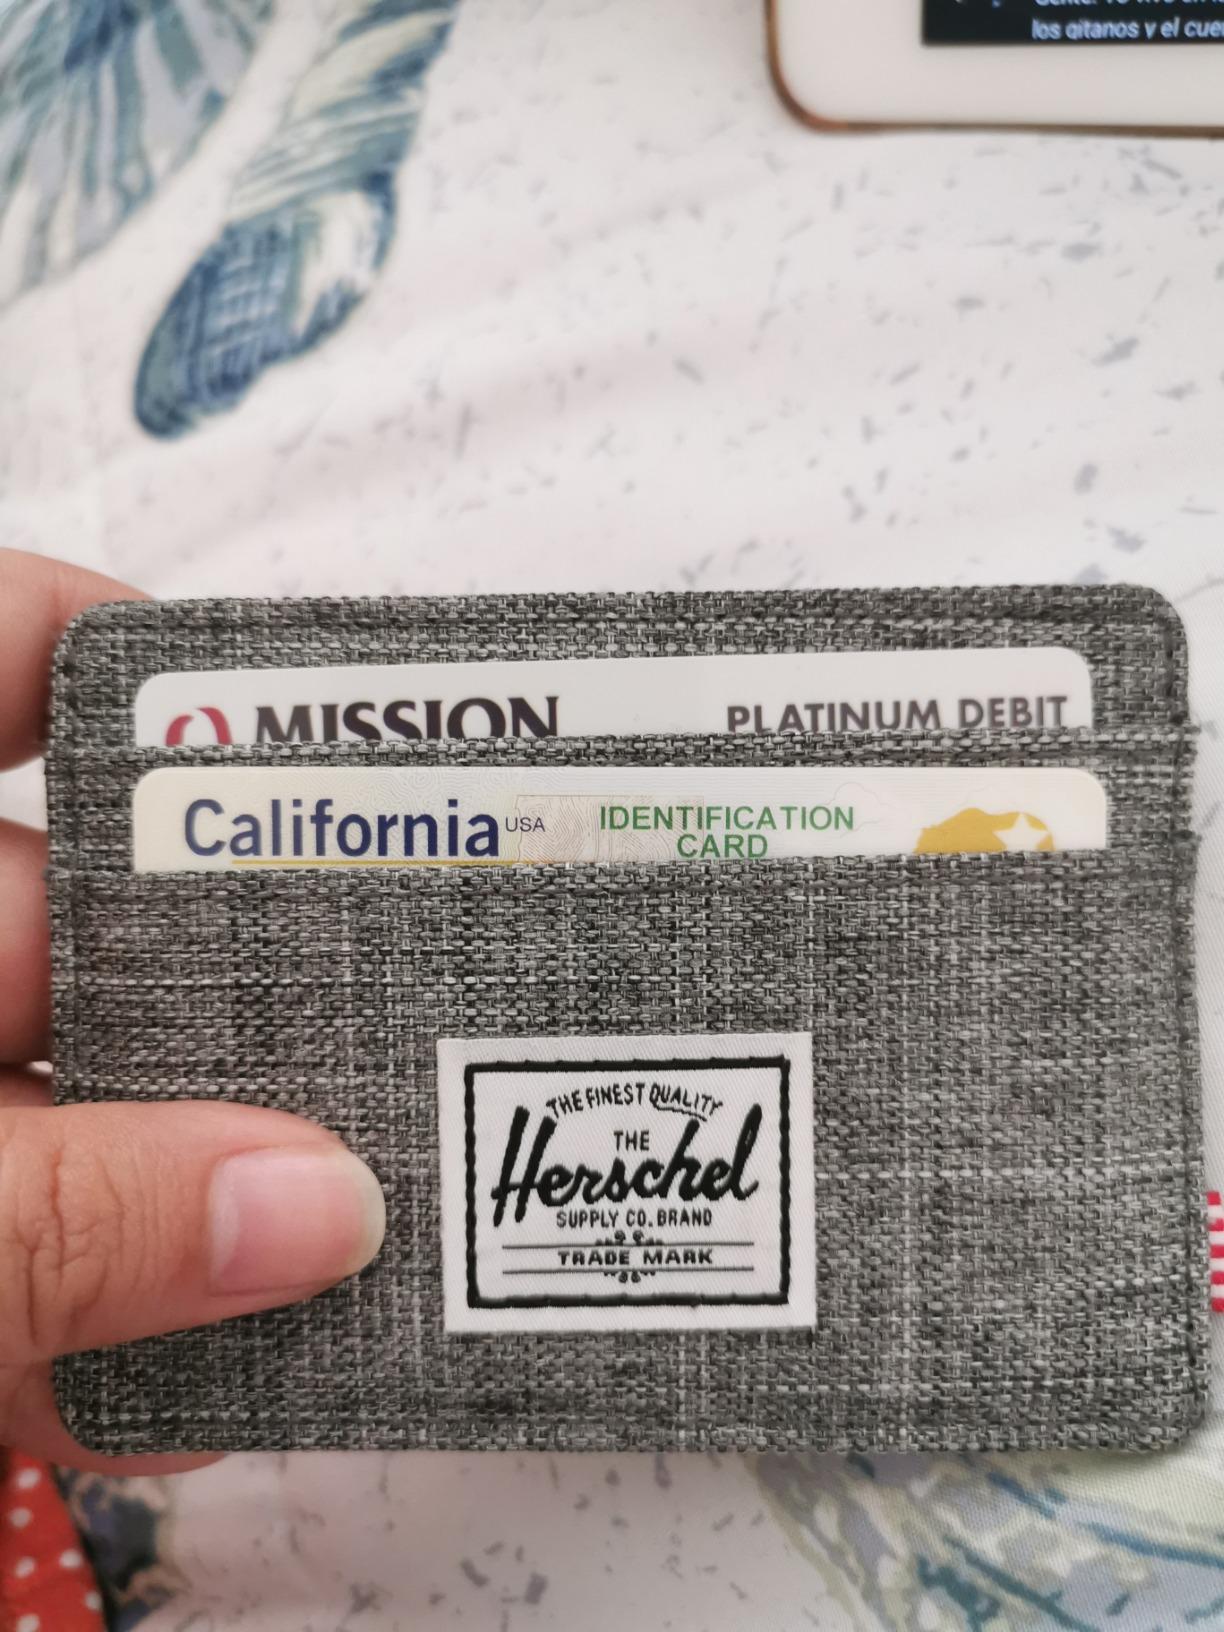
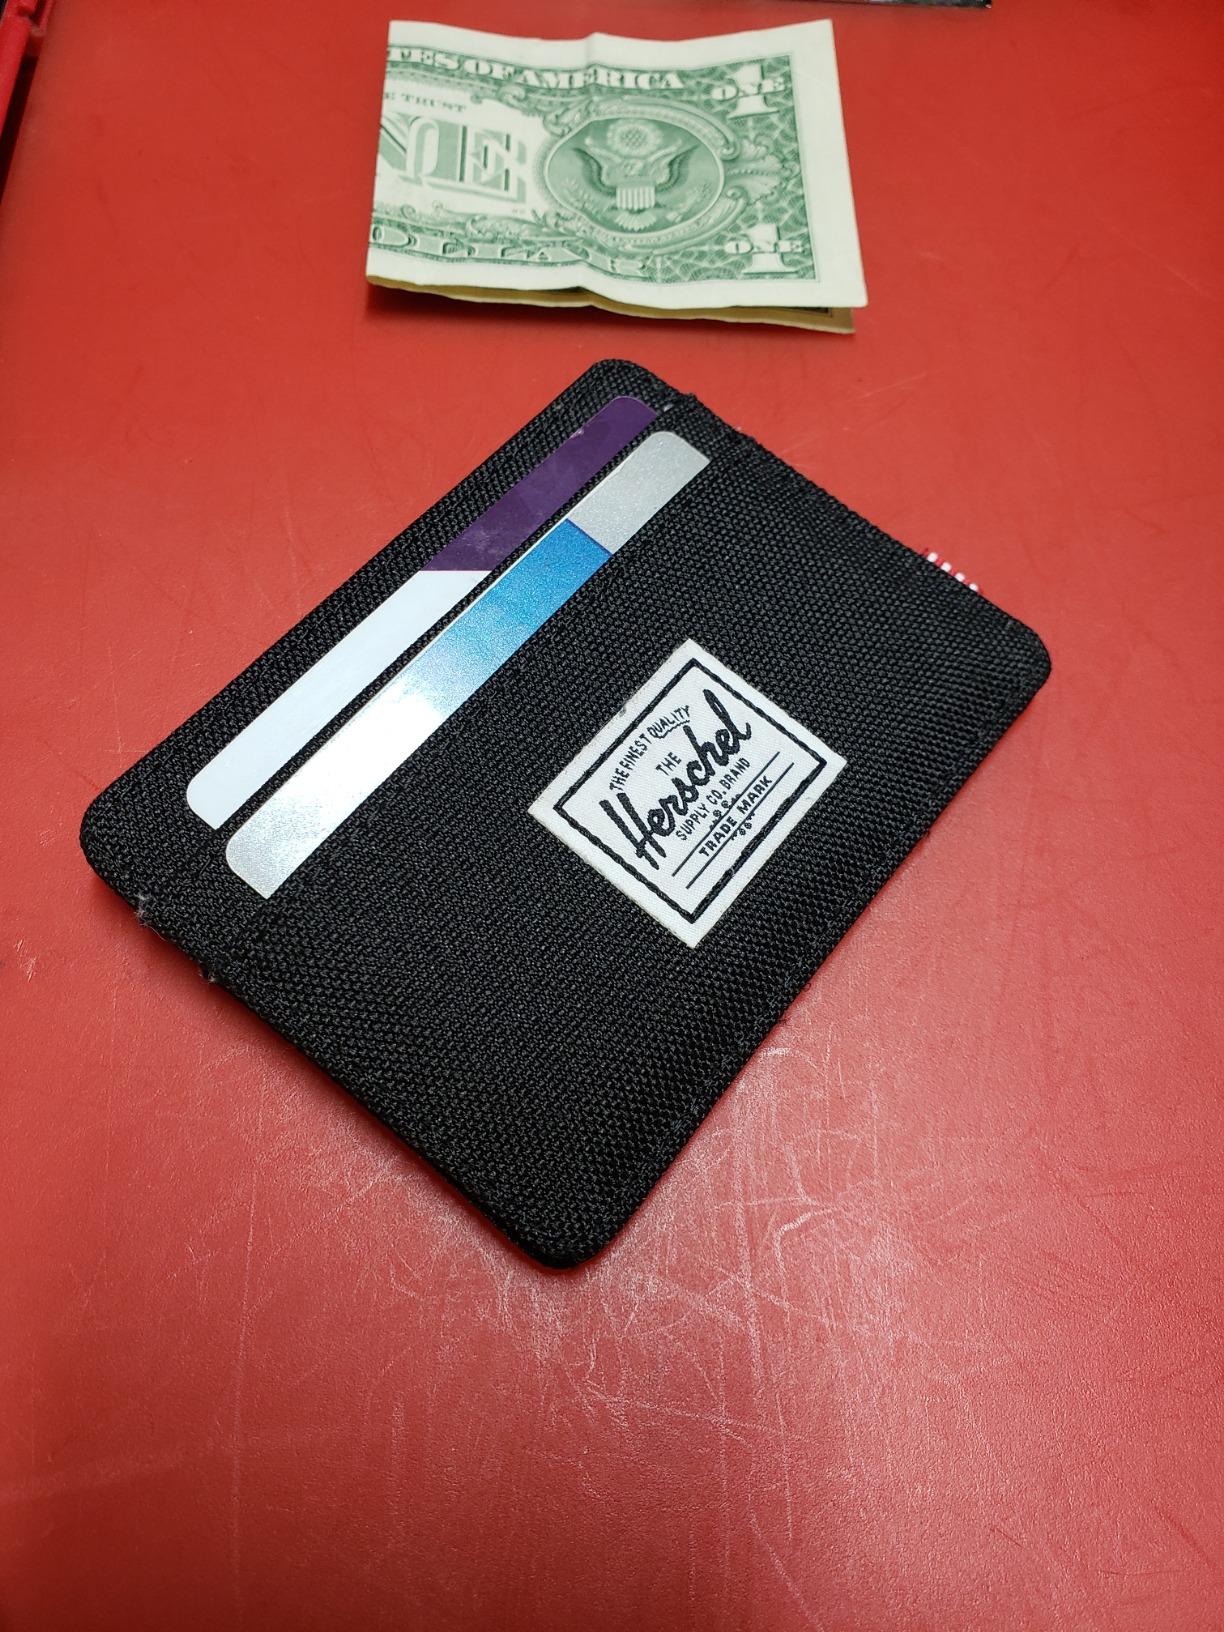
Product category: accessories_wallet
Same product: no